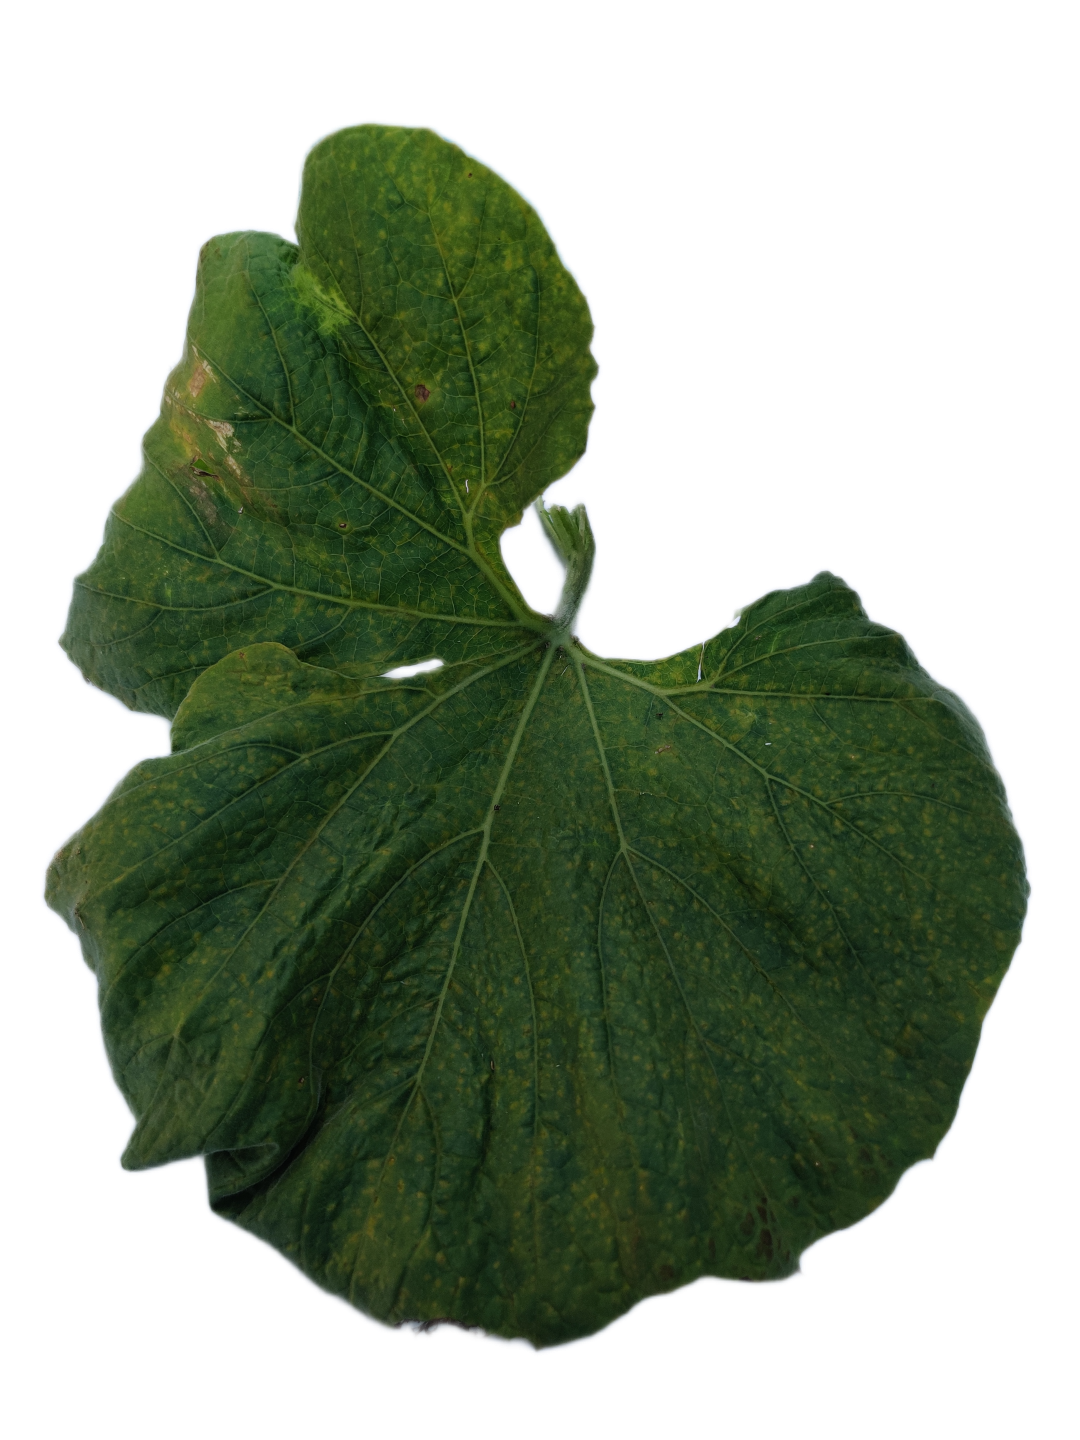
Crop: Bottle Gourd
Label: Mosaic_Virus